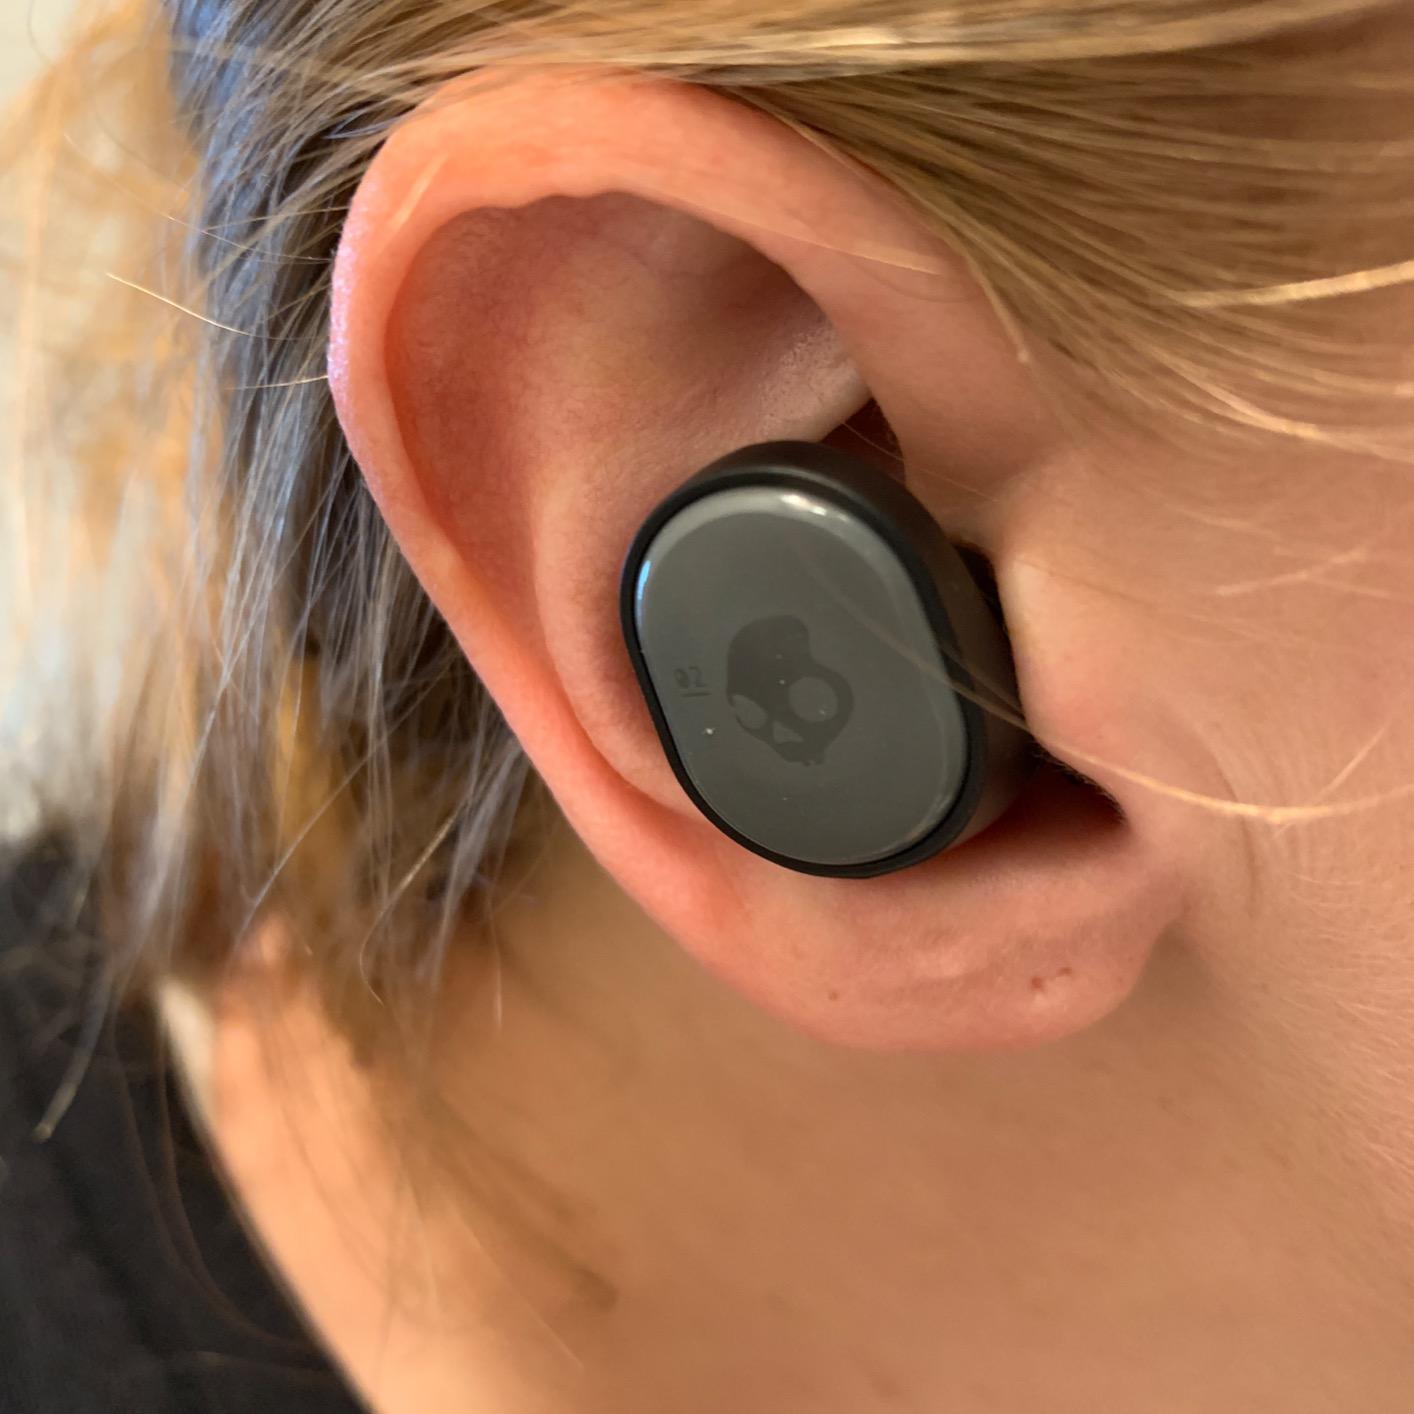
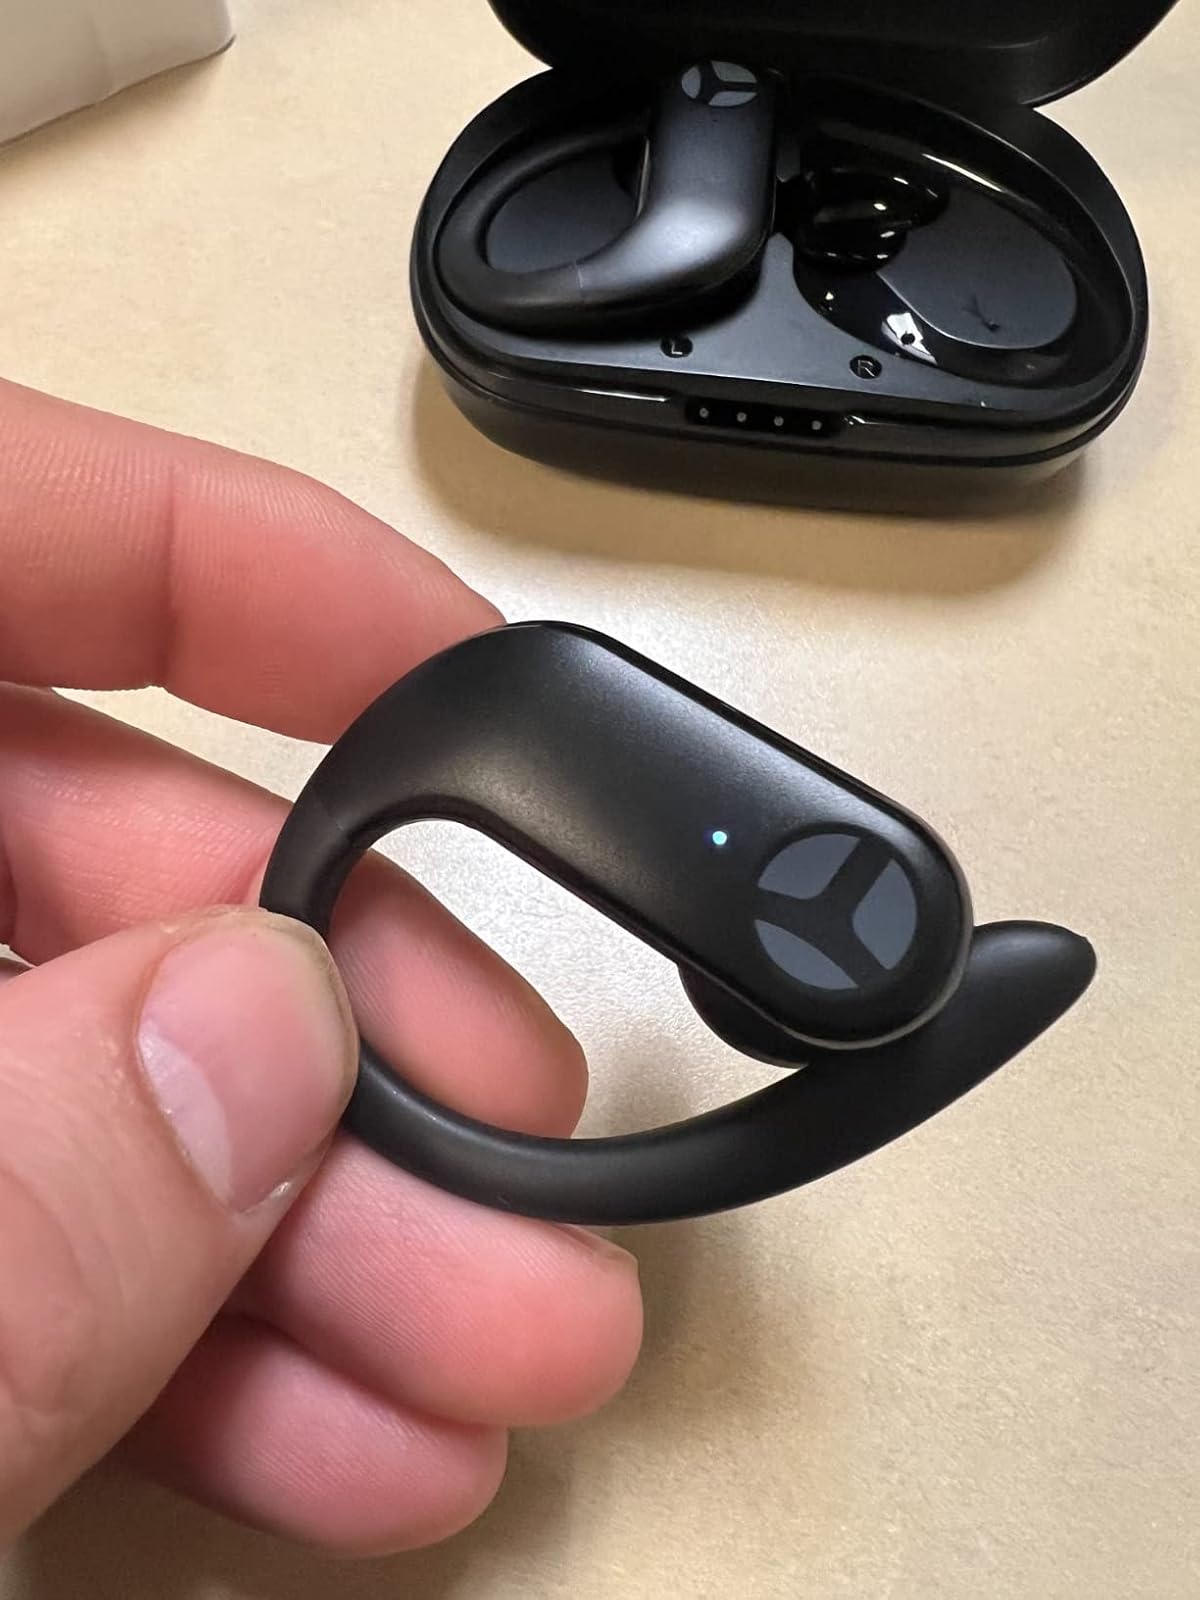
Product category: earbuds
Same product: no